Sommer 1910 biplane

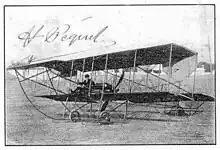
A Humber-Sommer biplane in India, where it undertook the first official air-mail flight

A small number of license-built copies of the Sommer biplane were built in England by Humber. These were of mixed steel and wood construction, and one was used to carry out the world's first official mail-carrying flight, when 6,500 letters were flown by Henri Pequet from the United Provinces Exhibition at Allahabad to Naini. The letters bore an official frank "First Aerial Post, U.P. Exhibition, Allahabad, 1911", the text surrounding a drawing of the aircraft.